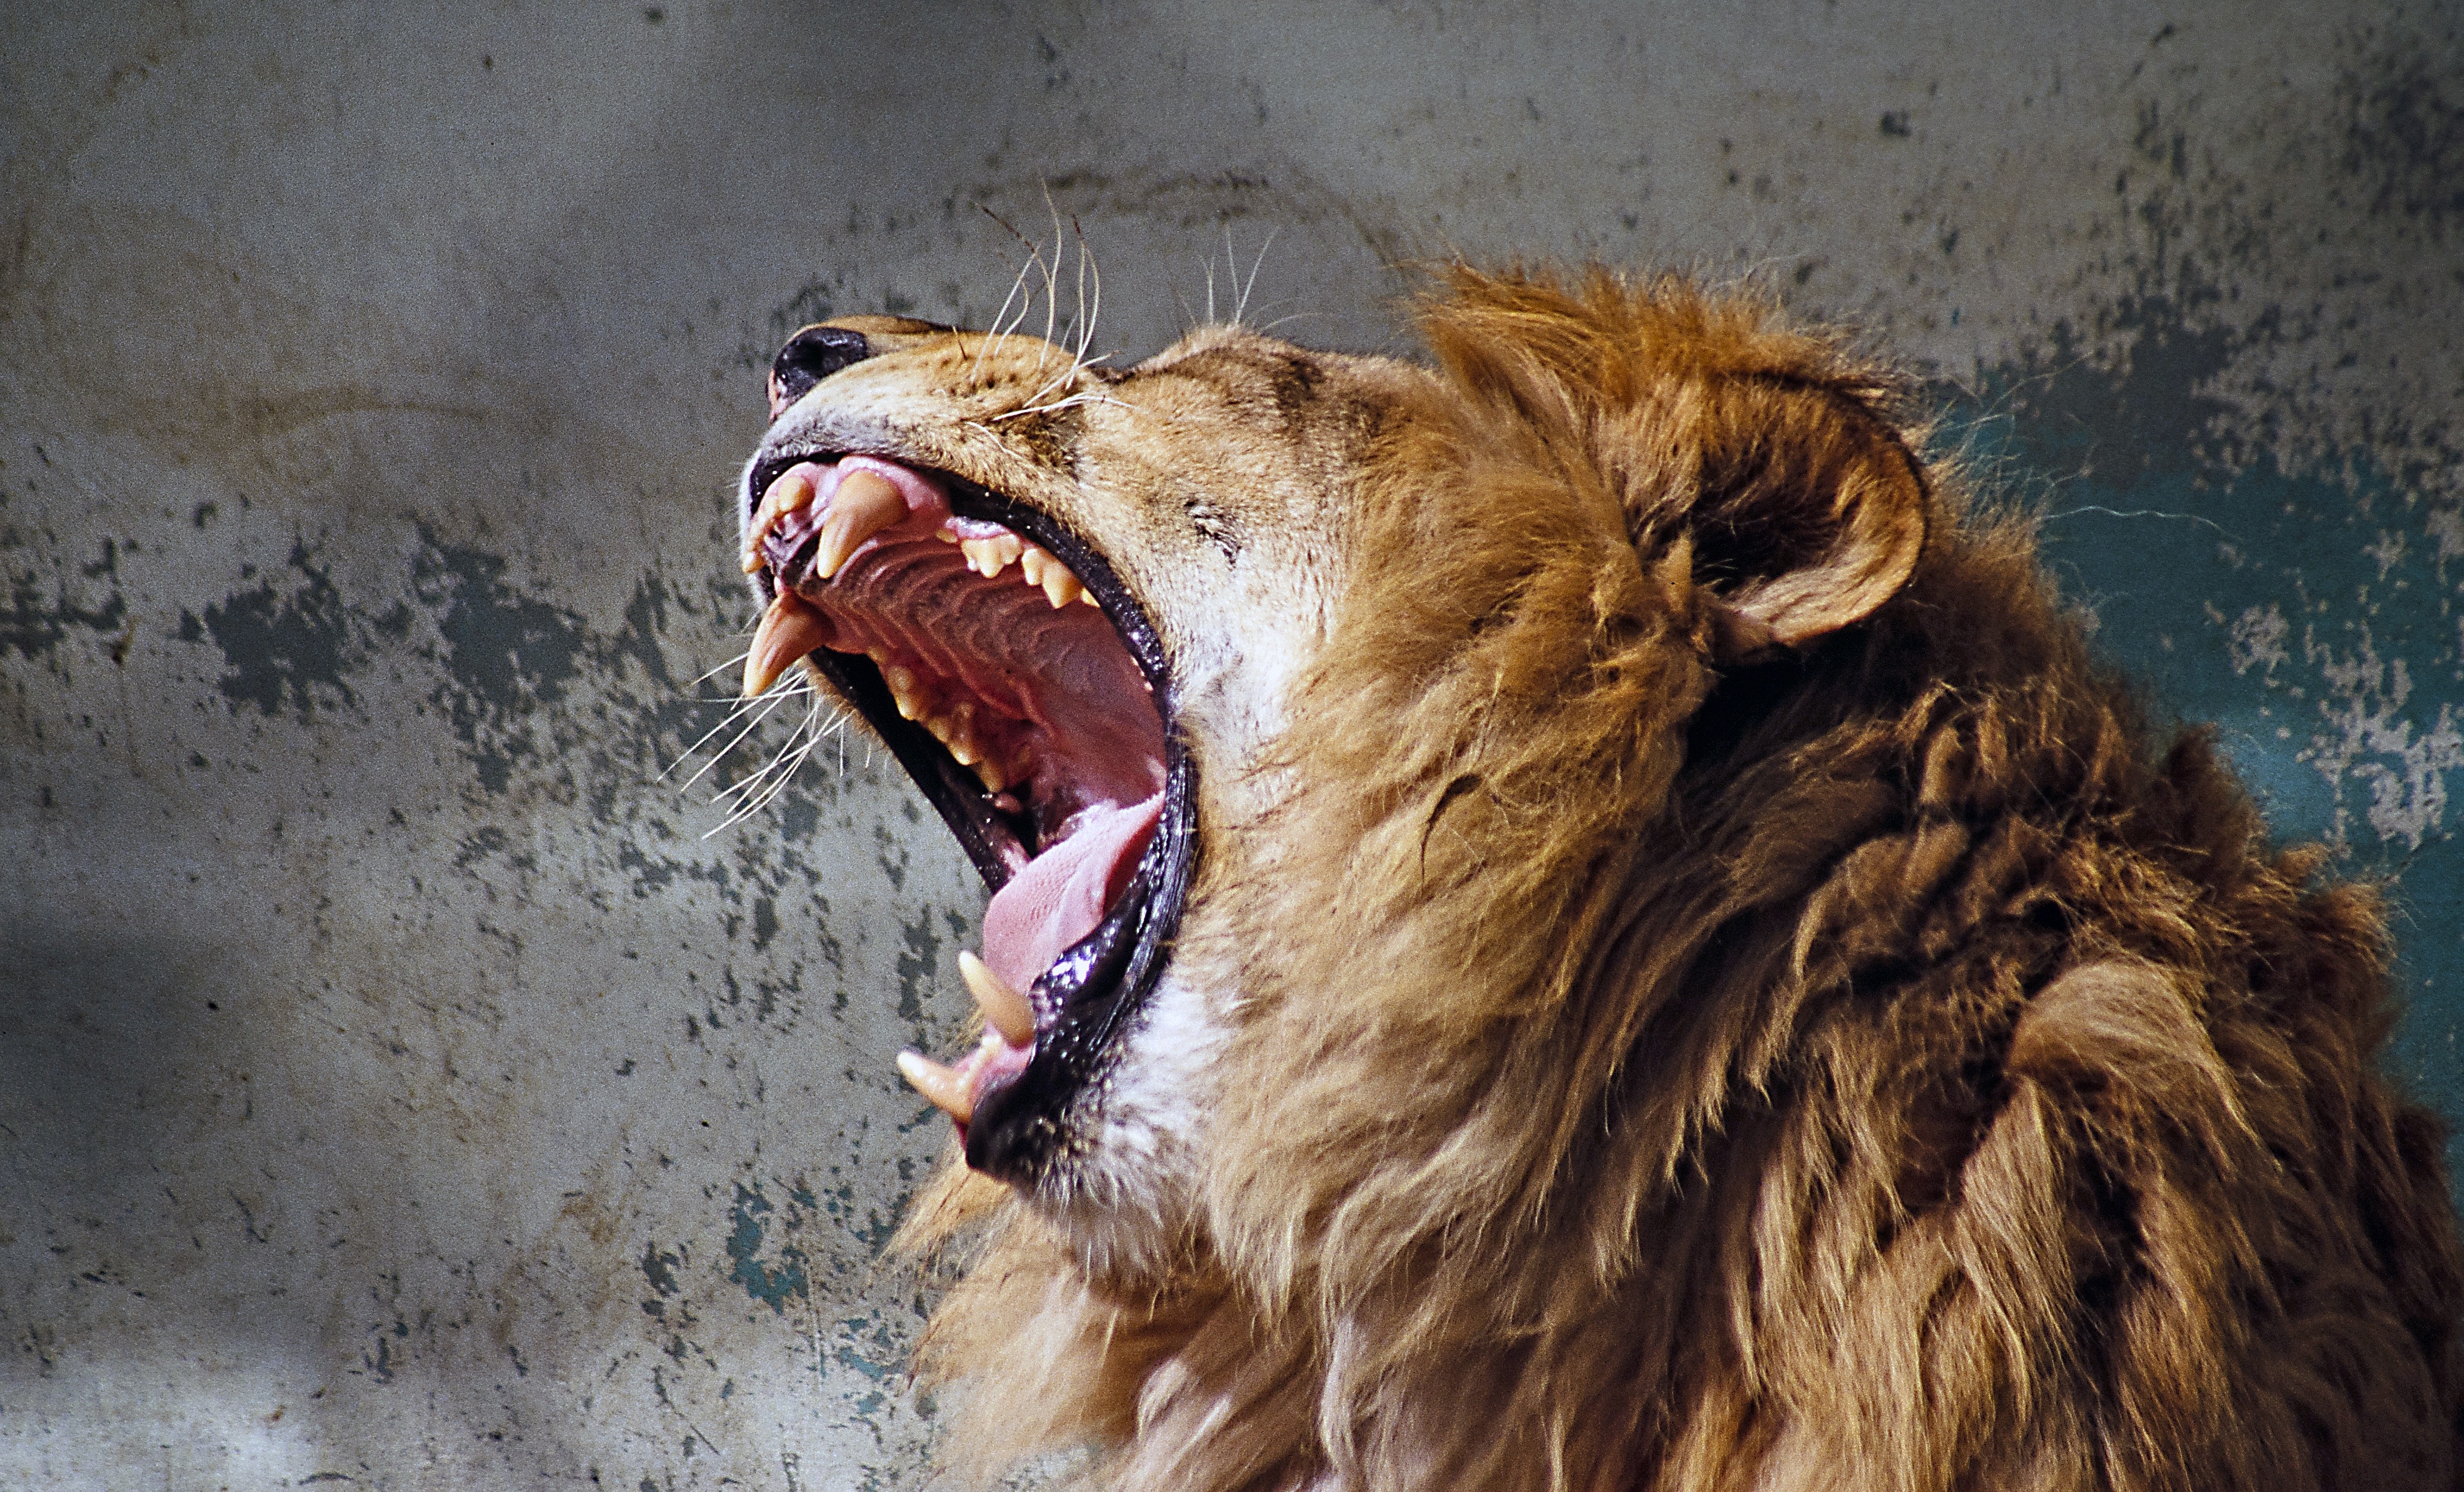
wildlife, portrait, mammal, mane, predator, facial expression, lion, big cat, yawn, wild animal, whiskers, roar, tiger, head, vertebrate, tooth, fangs, king of the beasts, big cats, cat like mammal